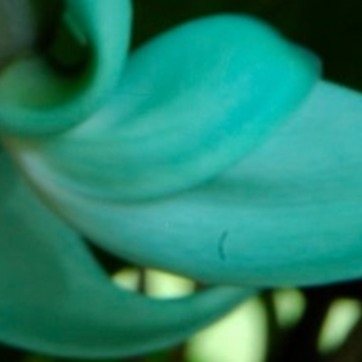
Material: foliage